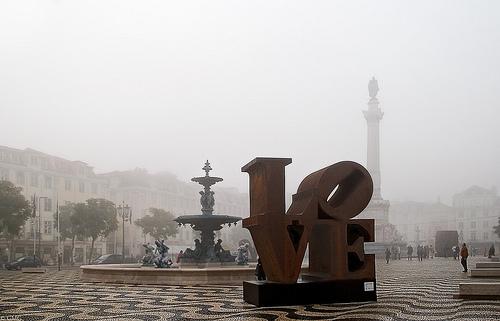
Weather: foggy or hazy